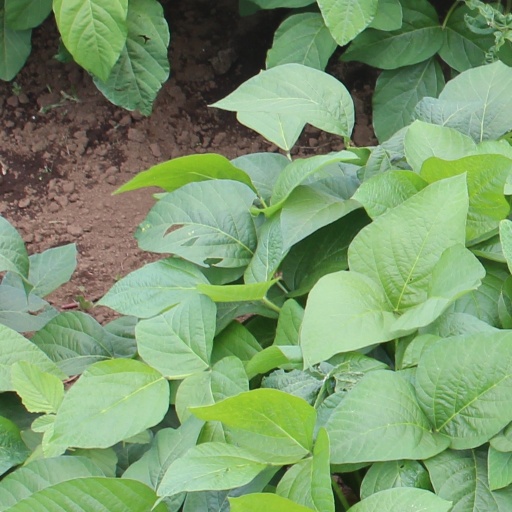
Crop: soybean